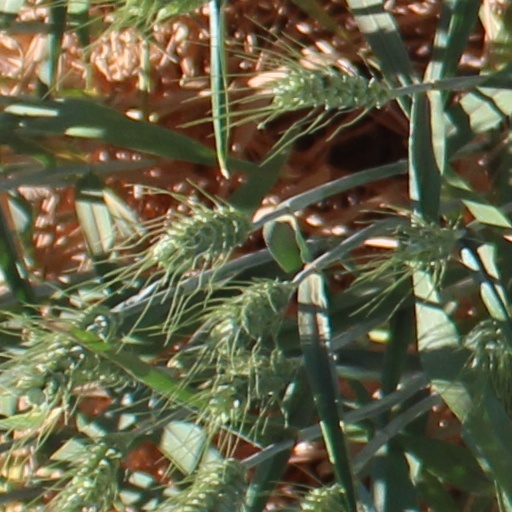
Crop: wheat